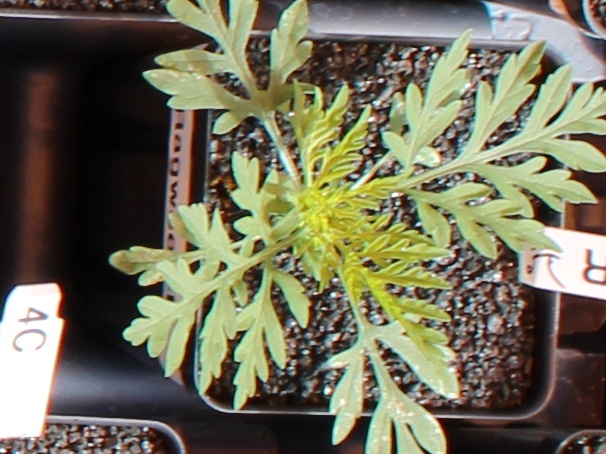
Label: Ragweed